Takhti Stadium (Tehran)

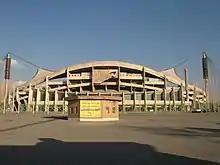
External view of the stadium

The stadium is on the crest of Farah and stadium is a logo of Farah's crown. Grandstands also is based from crown's logo. It is also similar to Munich Olympic Stadium. . Underlying cause maximum holding time from 2 pm onwards that all viewers Tournament match up against the sun as much as possible and be on equal terms. On the other hand, this solution will enable to display Nmabshat national and field competitions in the East as a night scene can be enormous. The main objective was to design a cover for the viewers as almost more than 2/3 (two thirds) of the shadow of the cable shield to the project. The geometric skeleton of a horse saddle is covered. 2 - Coverage of the rigid concrete stadium and attached to the side of the other side as a domestic non-rigid composite cable is inhibited. In this series, sports such as athletics, cycling and tennis is played. With a capacity of 35,000 football pitches for official matches, 12 earth, and six pitches for local matches, artificial grass and pool and sauna is considered.